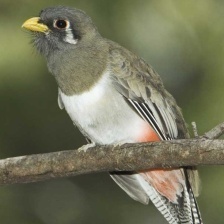
Species: ELEGANT TROGON
Scientific name: TROGON ELEGANS